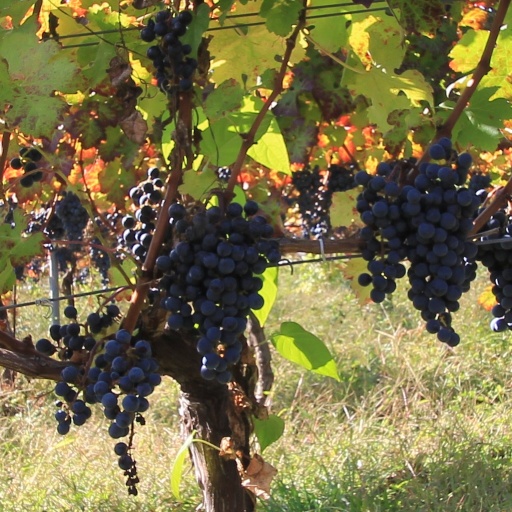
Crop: grape